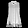
Label: Shirt